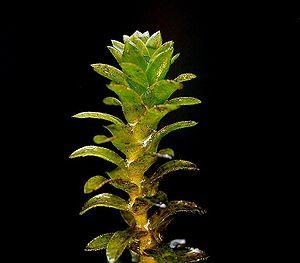
Bien qu'il existe plusieurs définitions des espèces envahissantes, elles sont toujours basées sur quatre critères principaux :